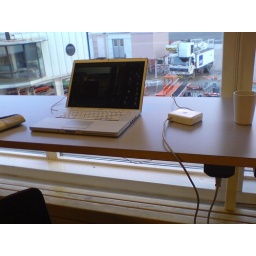
Every Airport should have it: tables and power sockets for laptop users. Arlanda Airport in Stockholm has it.